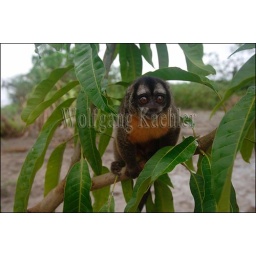
Peru, amazon river basin, near iquitos, maranon river, night owl monkey in tree